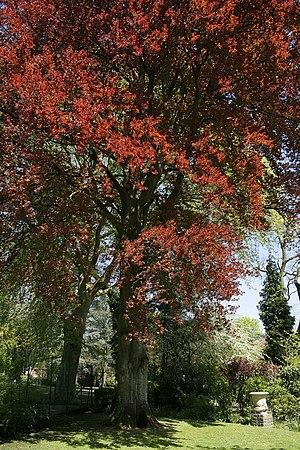
Hêtre pourpre (Fagus sylvatica Cultivar Purpurea). Circonférence en cm mesurée à 1m50 du sol: 388 cm (2007) Position exacte